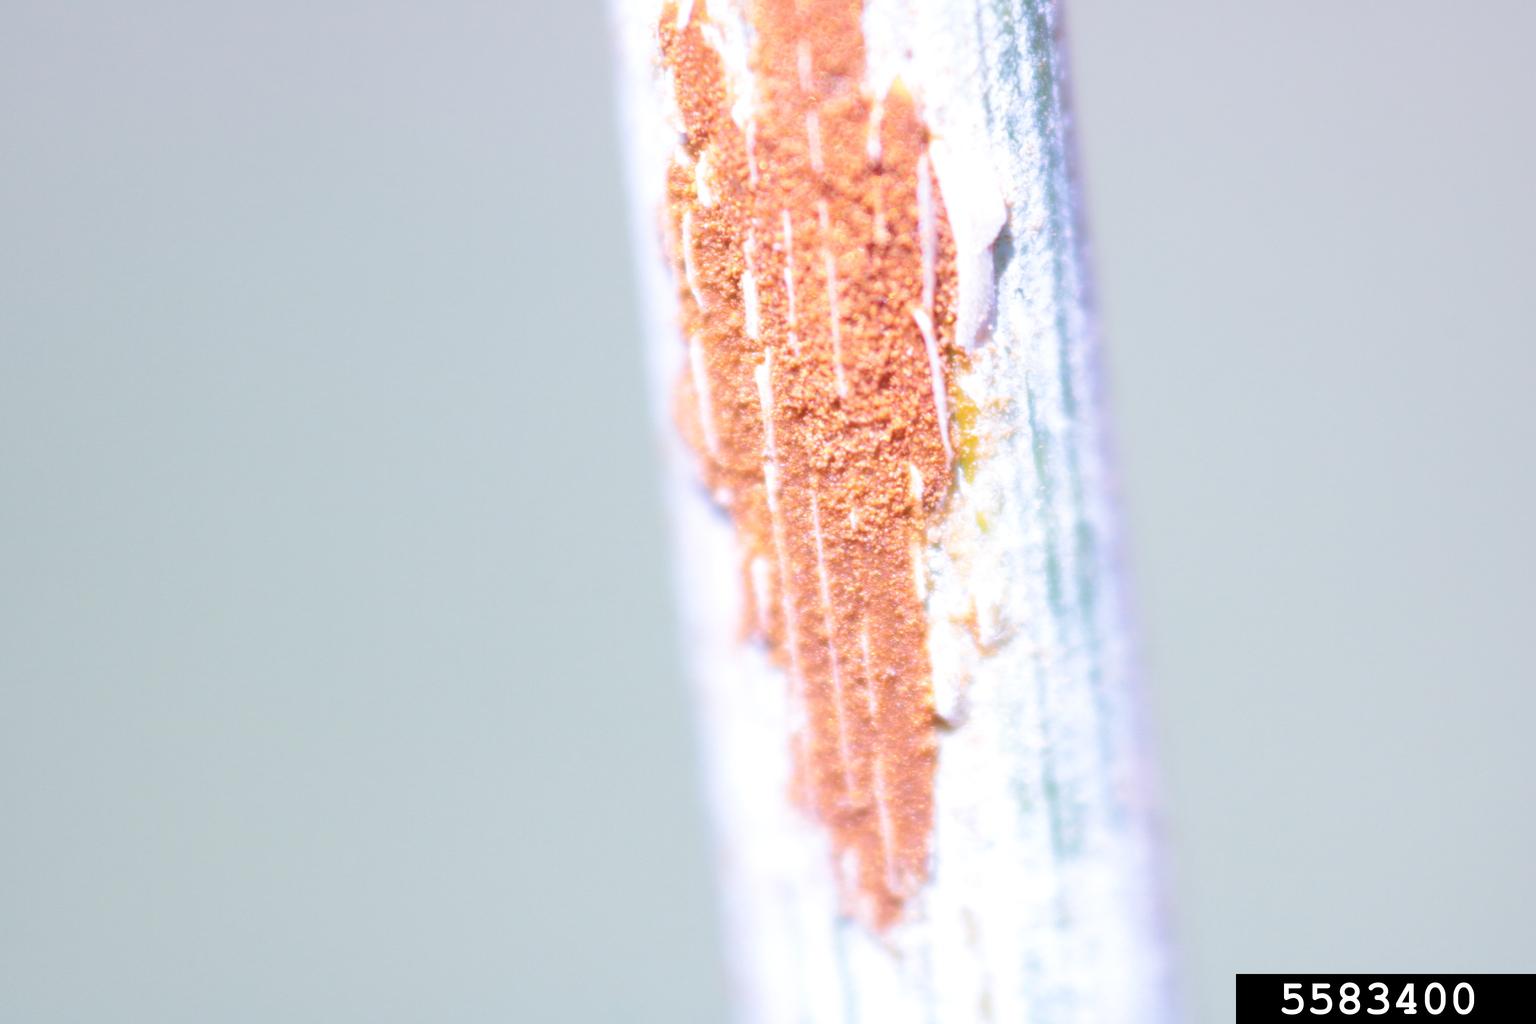
Plant: Wheat
Disease: wheat stem rust